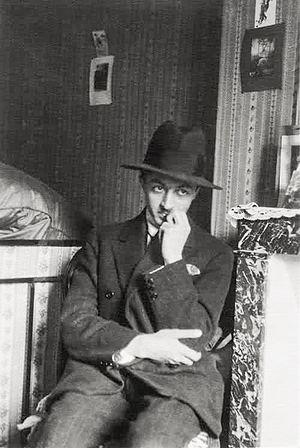
Sadegh Hedayat à Paris.
Sadegh Hedayat, né à Téhéran le 17 février 1903 et mort à Paris le 9 avril 1951, est un écrivain et traducteur iranien.